Bengt Åberg

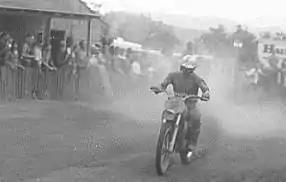
Åberg on his Husky at the 1969 Westlake GP in California. Åberg won the race.

Bengt Edvin Åberg (26 June 1944 – 6 March 2021) was a Swedish professional motocross racer. He competed in the Motocross World Championships from 1966 to 1979, most prominently as a member of the Husqvarna factory racing team where he won two FIM 500cc Motocross World Championships. Åberg was part of a contingent of Swedish motorcyclists including; Bill Nilsson, Sten Lundin, Rolf Tibblin and Torsten Hallman who dominated the sport of motocross in the 1950s and 1960s.